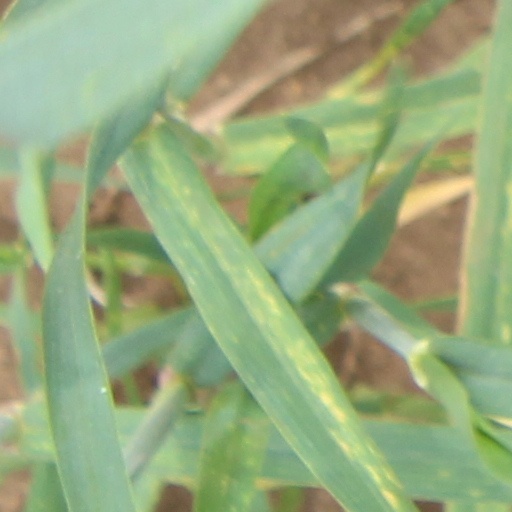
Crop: wheat